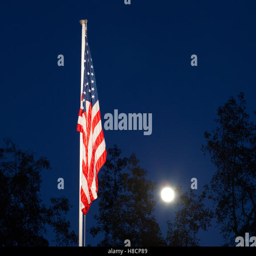
flag in front of trees with a full moon